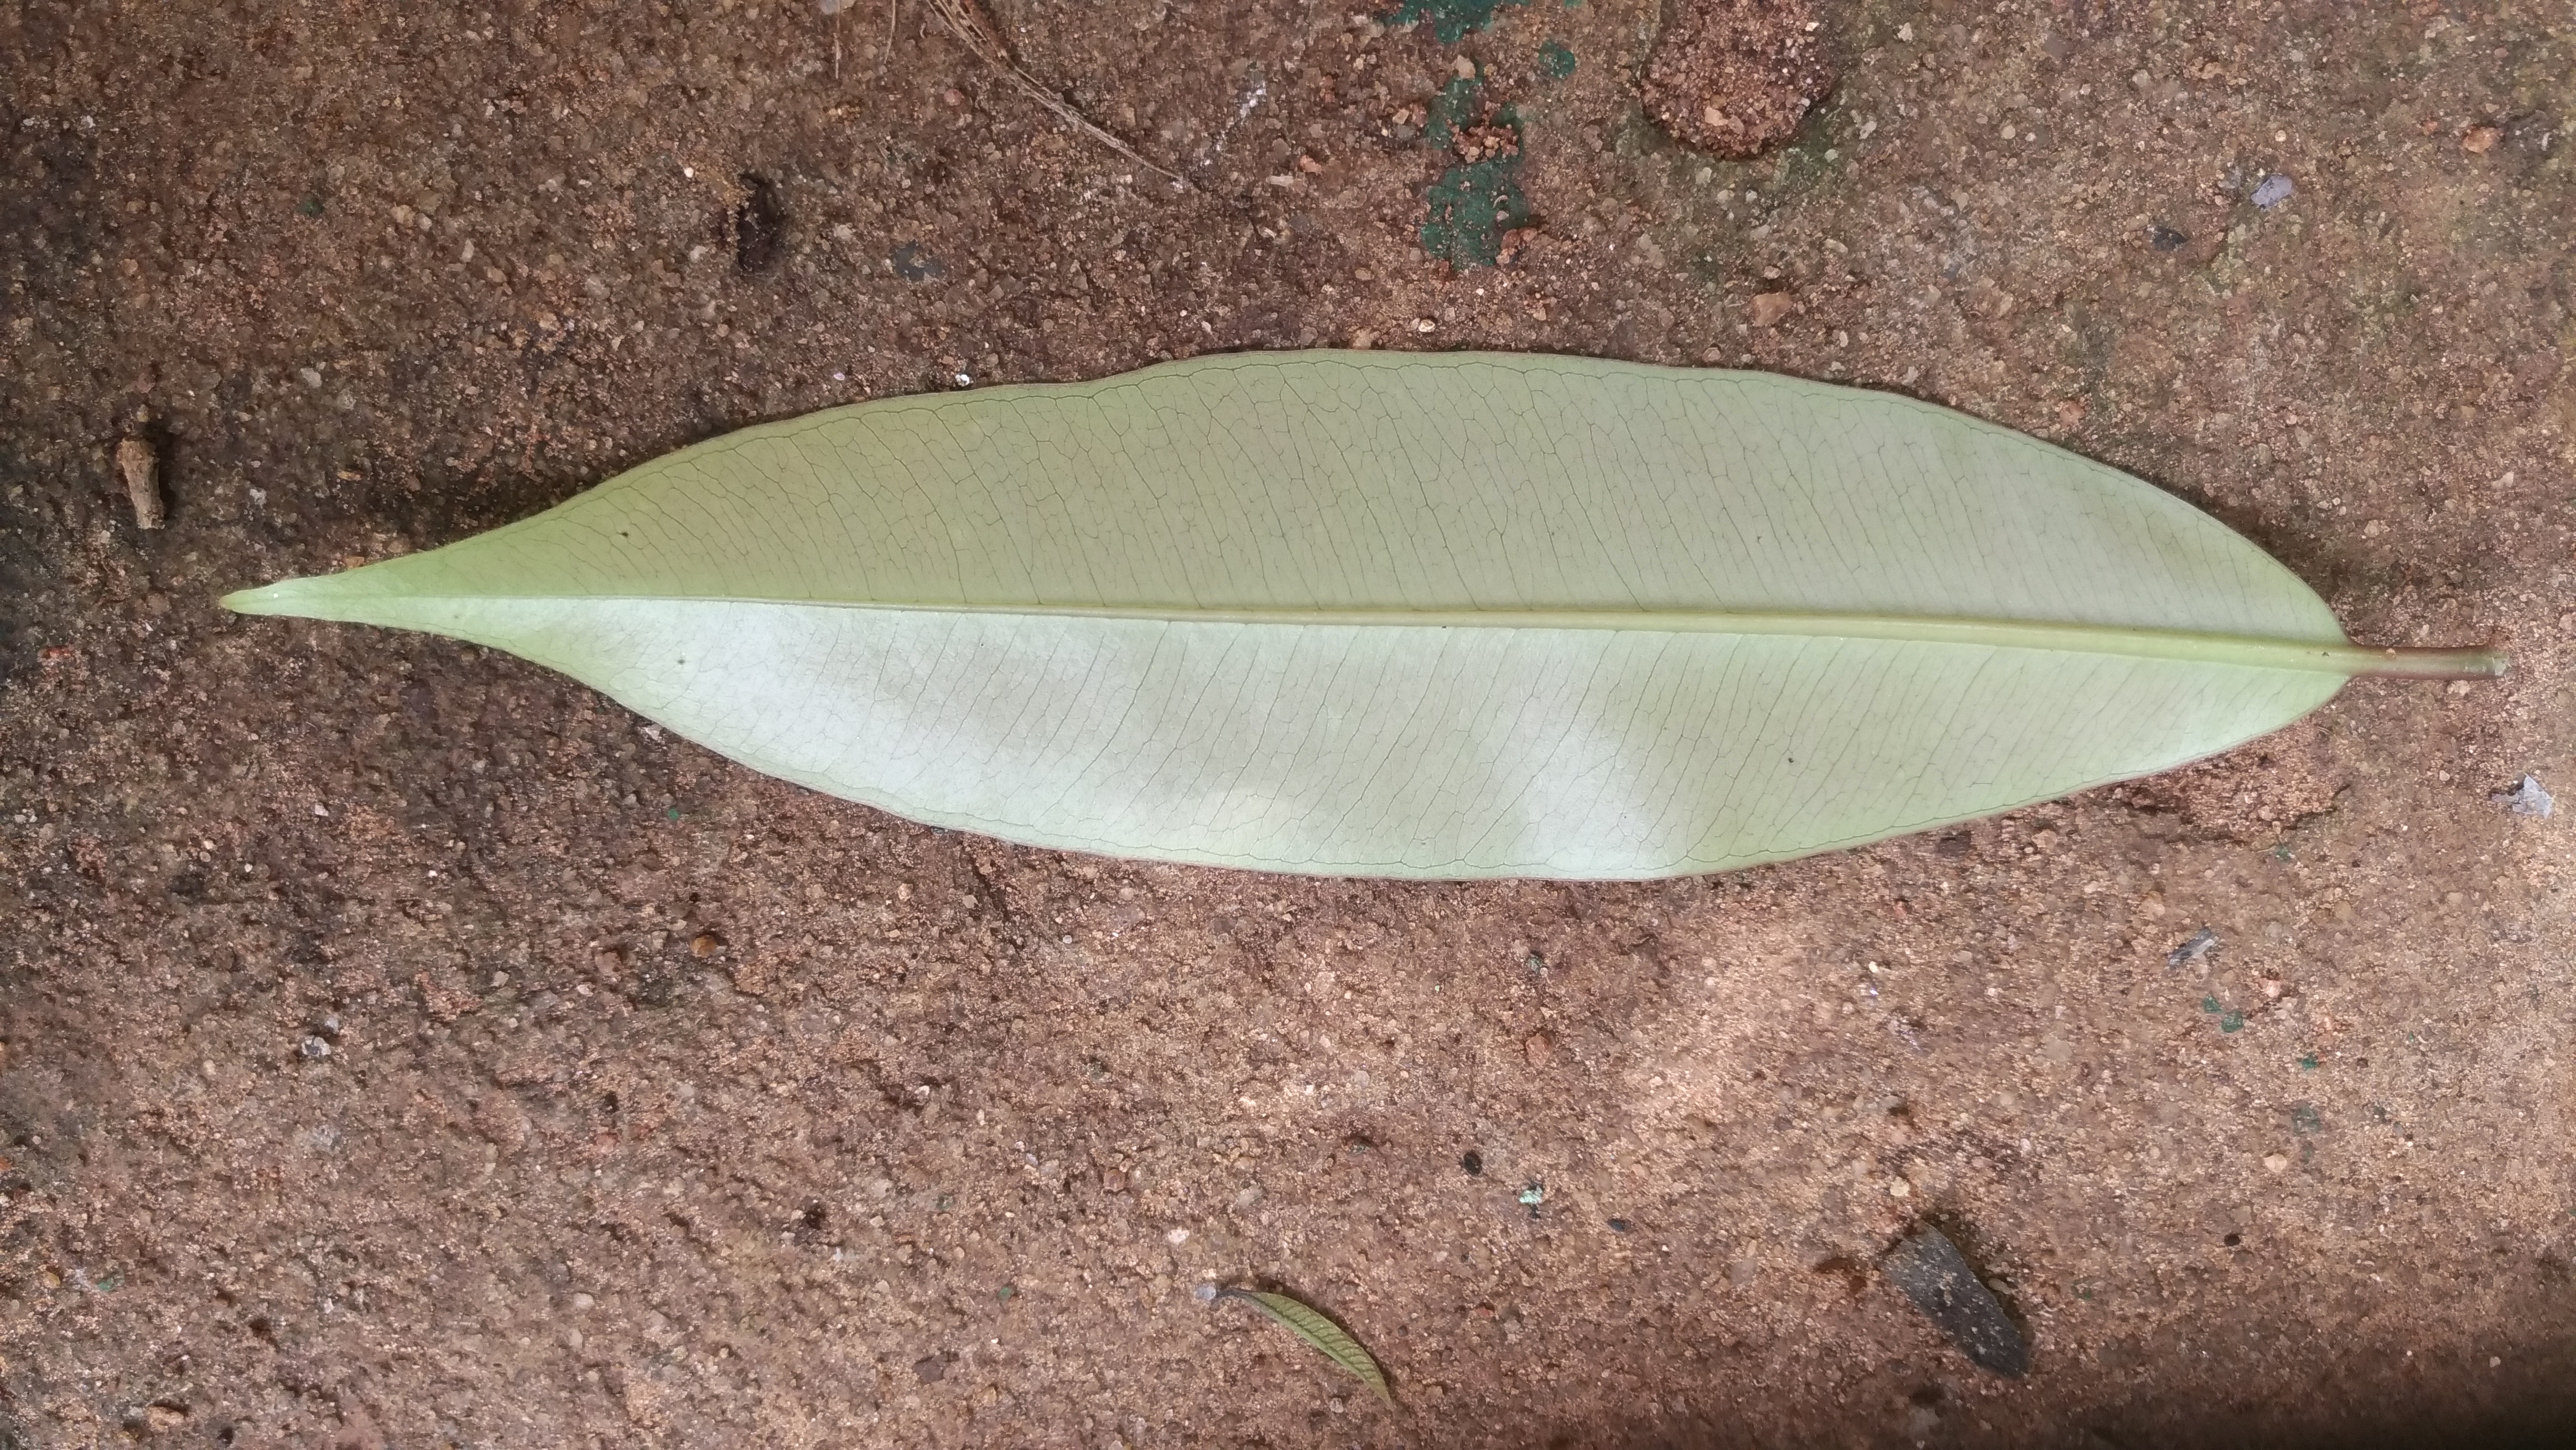
Plant: Nerale